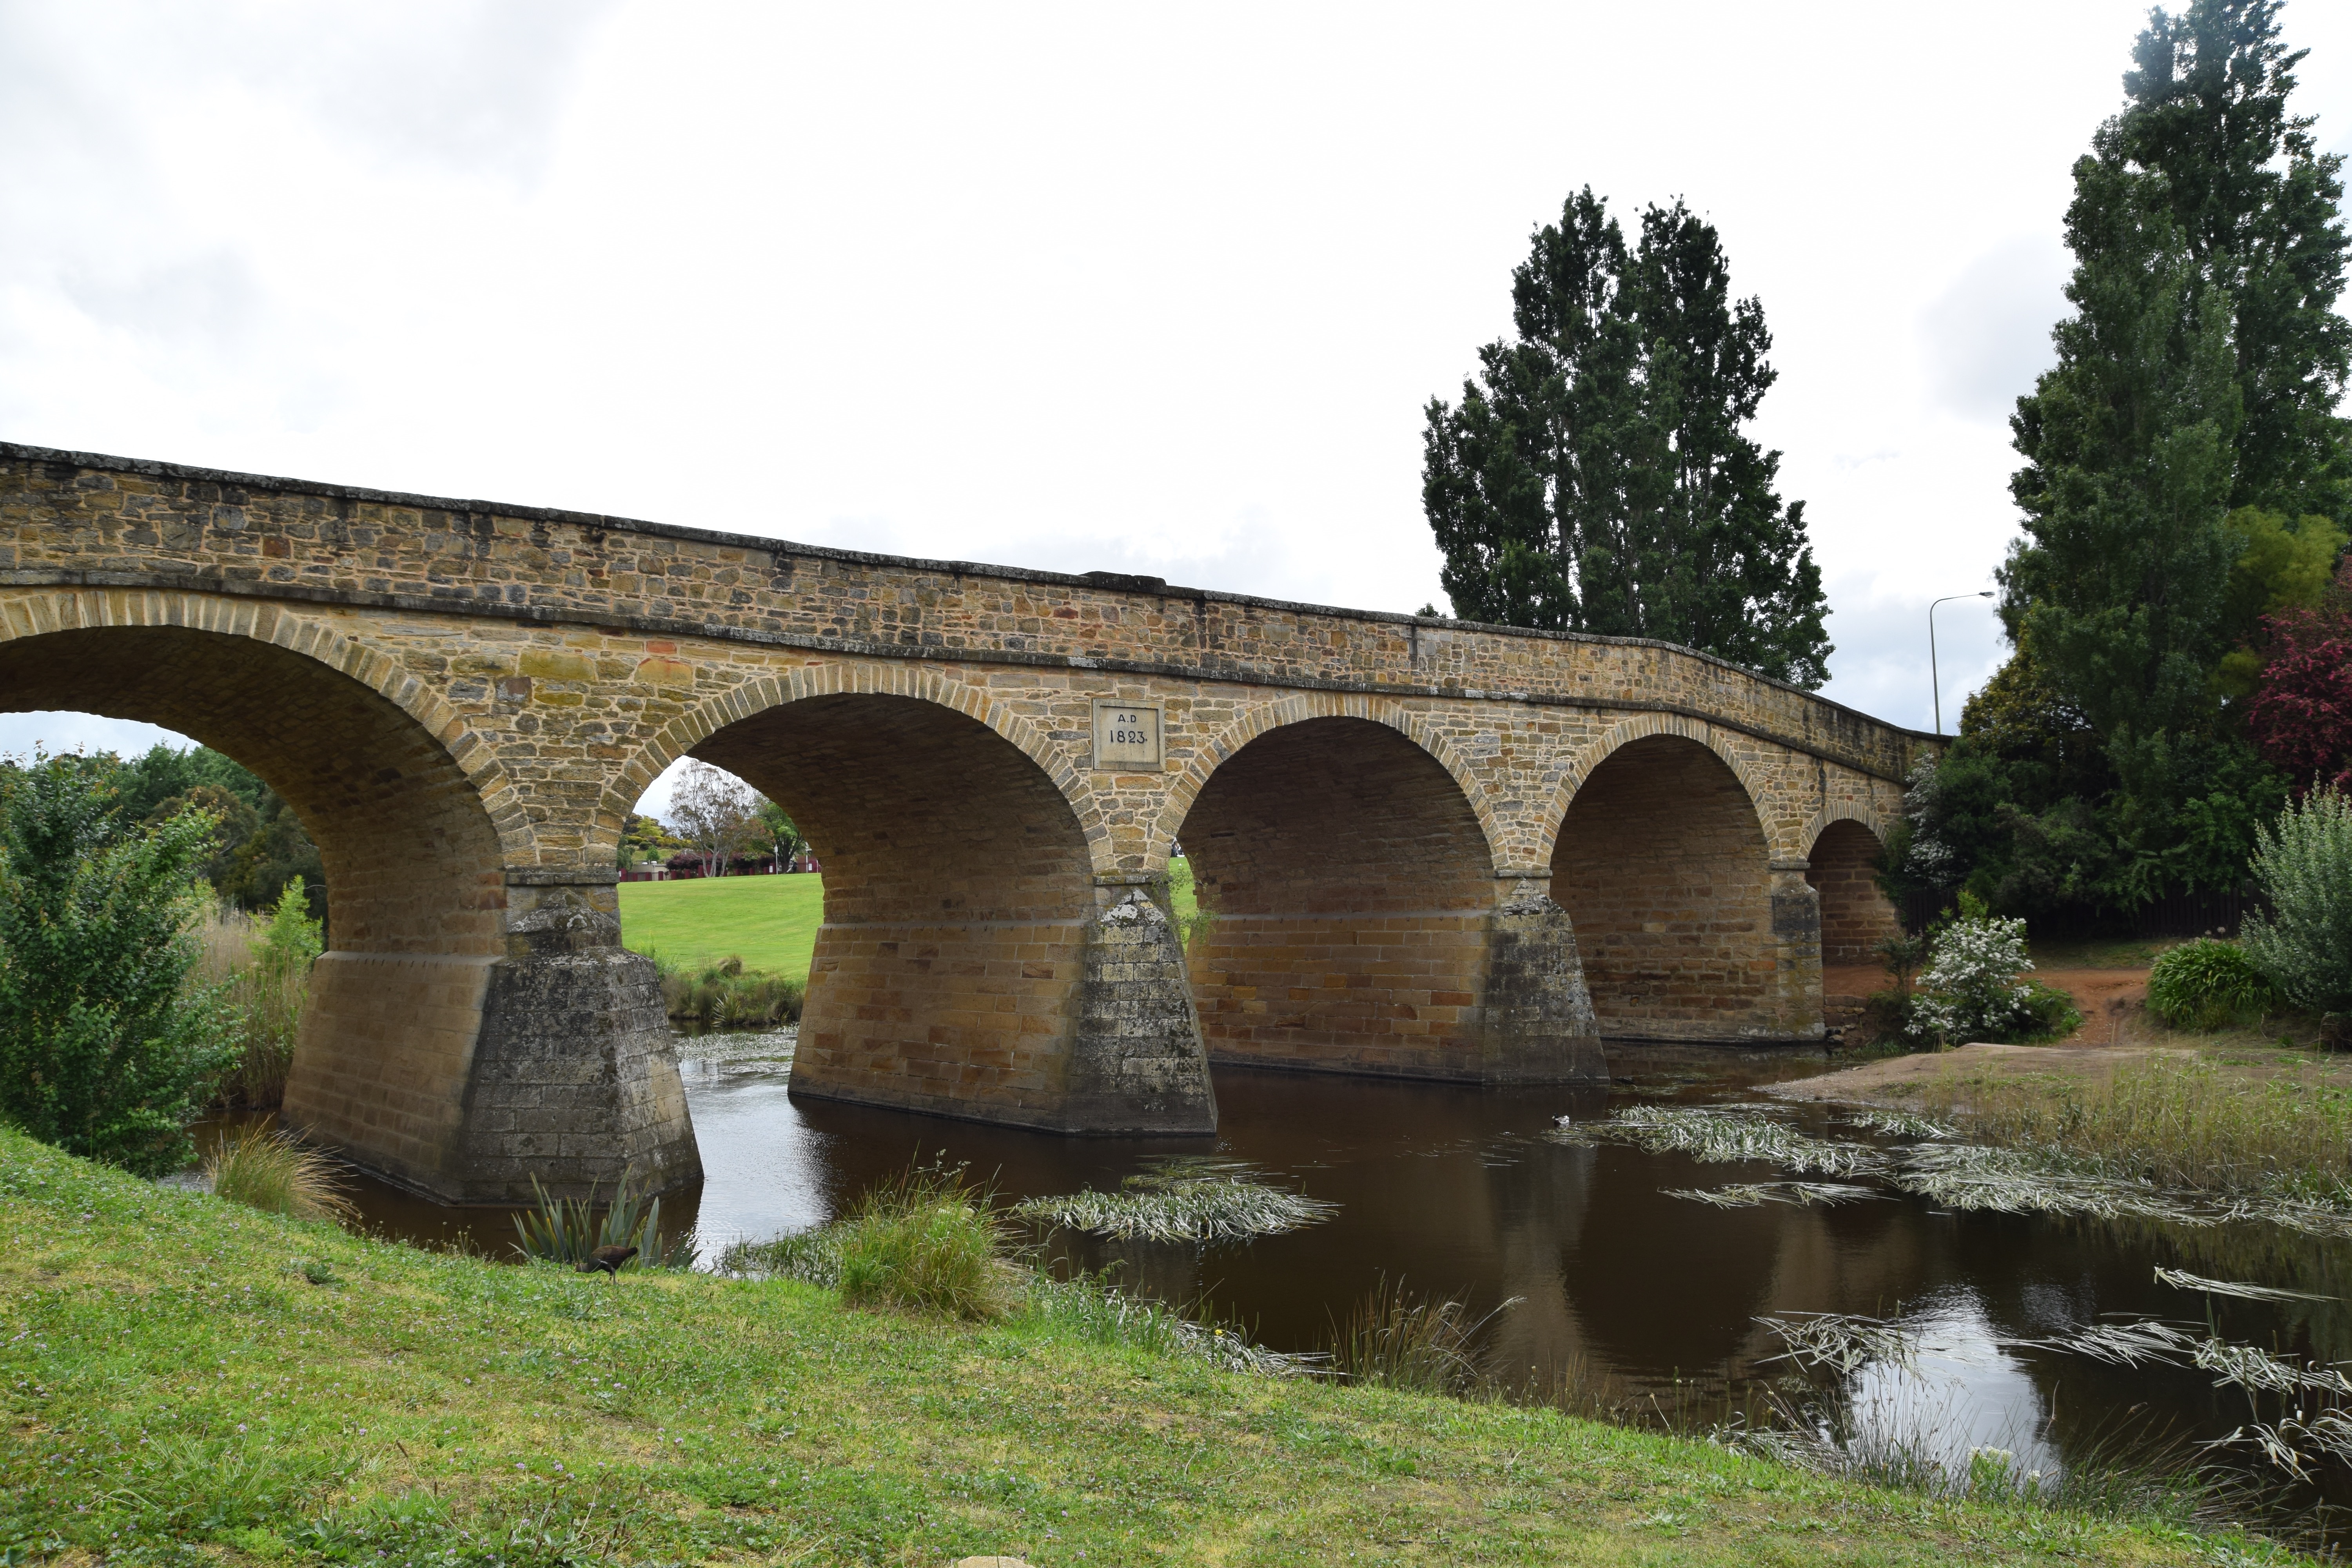
bridge, arch, waterway, viaduct, richmond, tasmania, aqueduct, arch bridge, devil's bridge, ancient history, nonbuilding structure